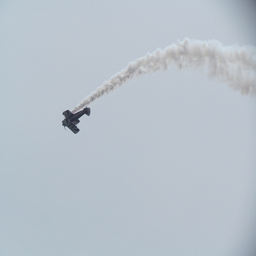
A small airplane flying upside down through a foggy sky.
an image of an airplane with a few smoke clouds
An airplane has smoke coming out of it in the air.
A biplane flying upside down while emitting smoke.
A small plane in the sky is trailing smoke.